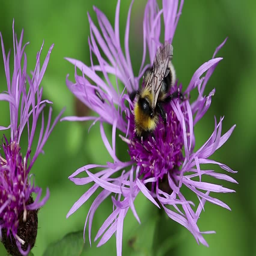
bumble bee on a purple flower